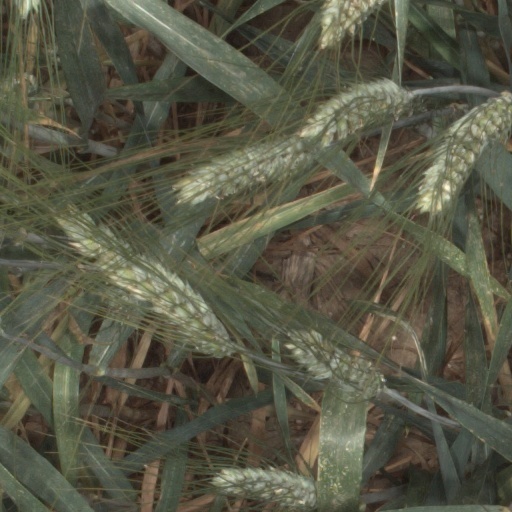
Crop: wheat